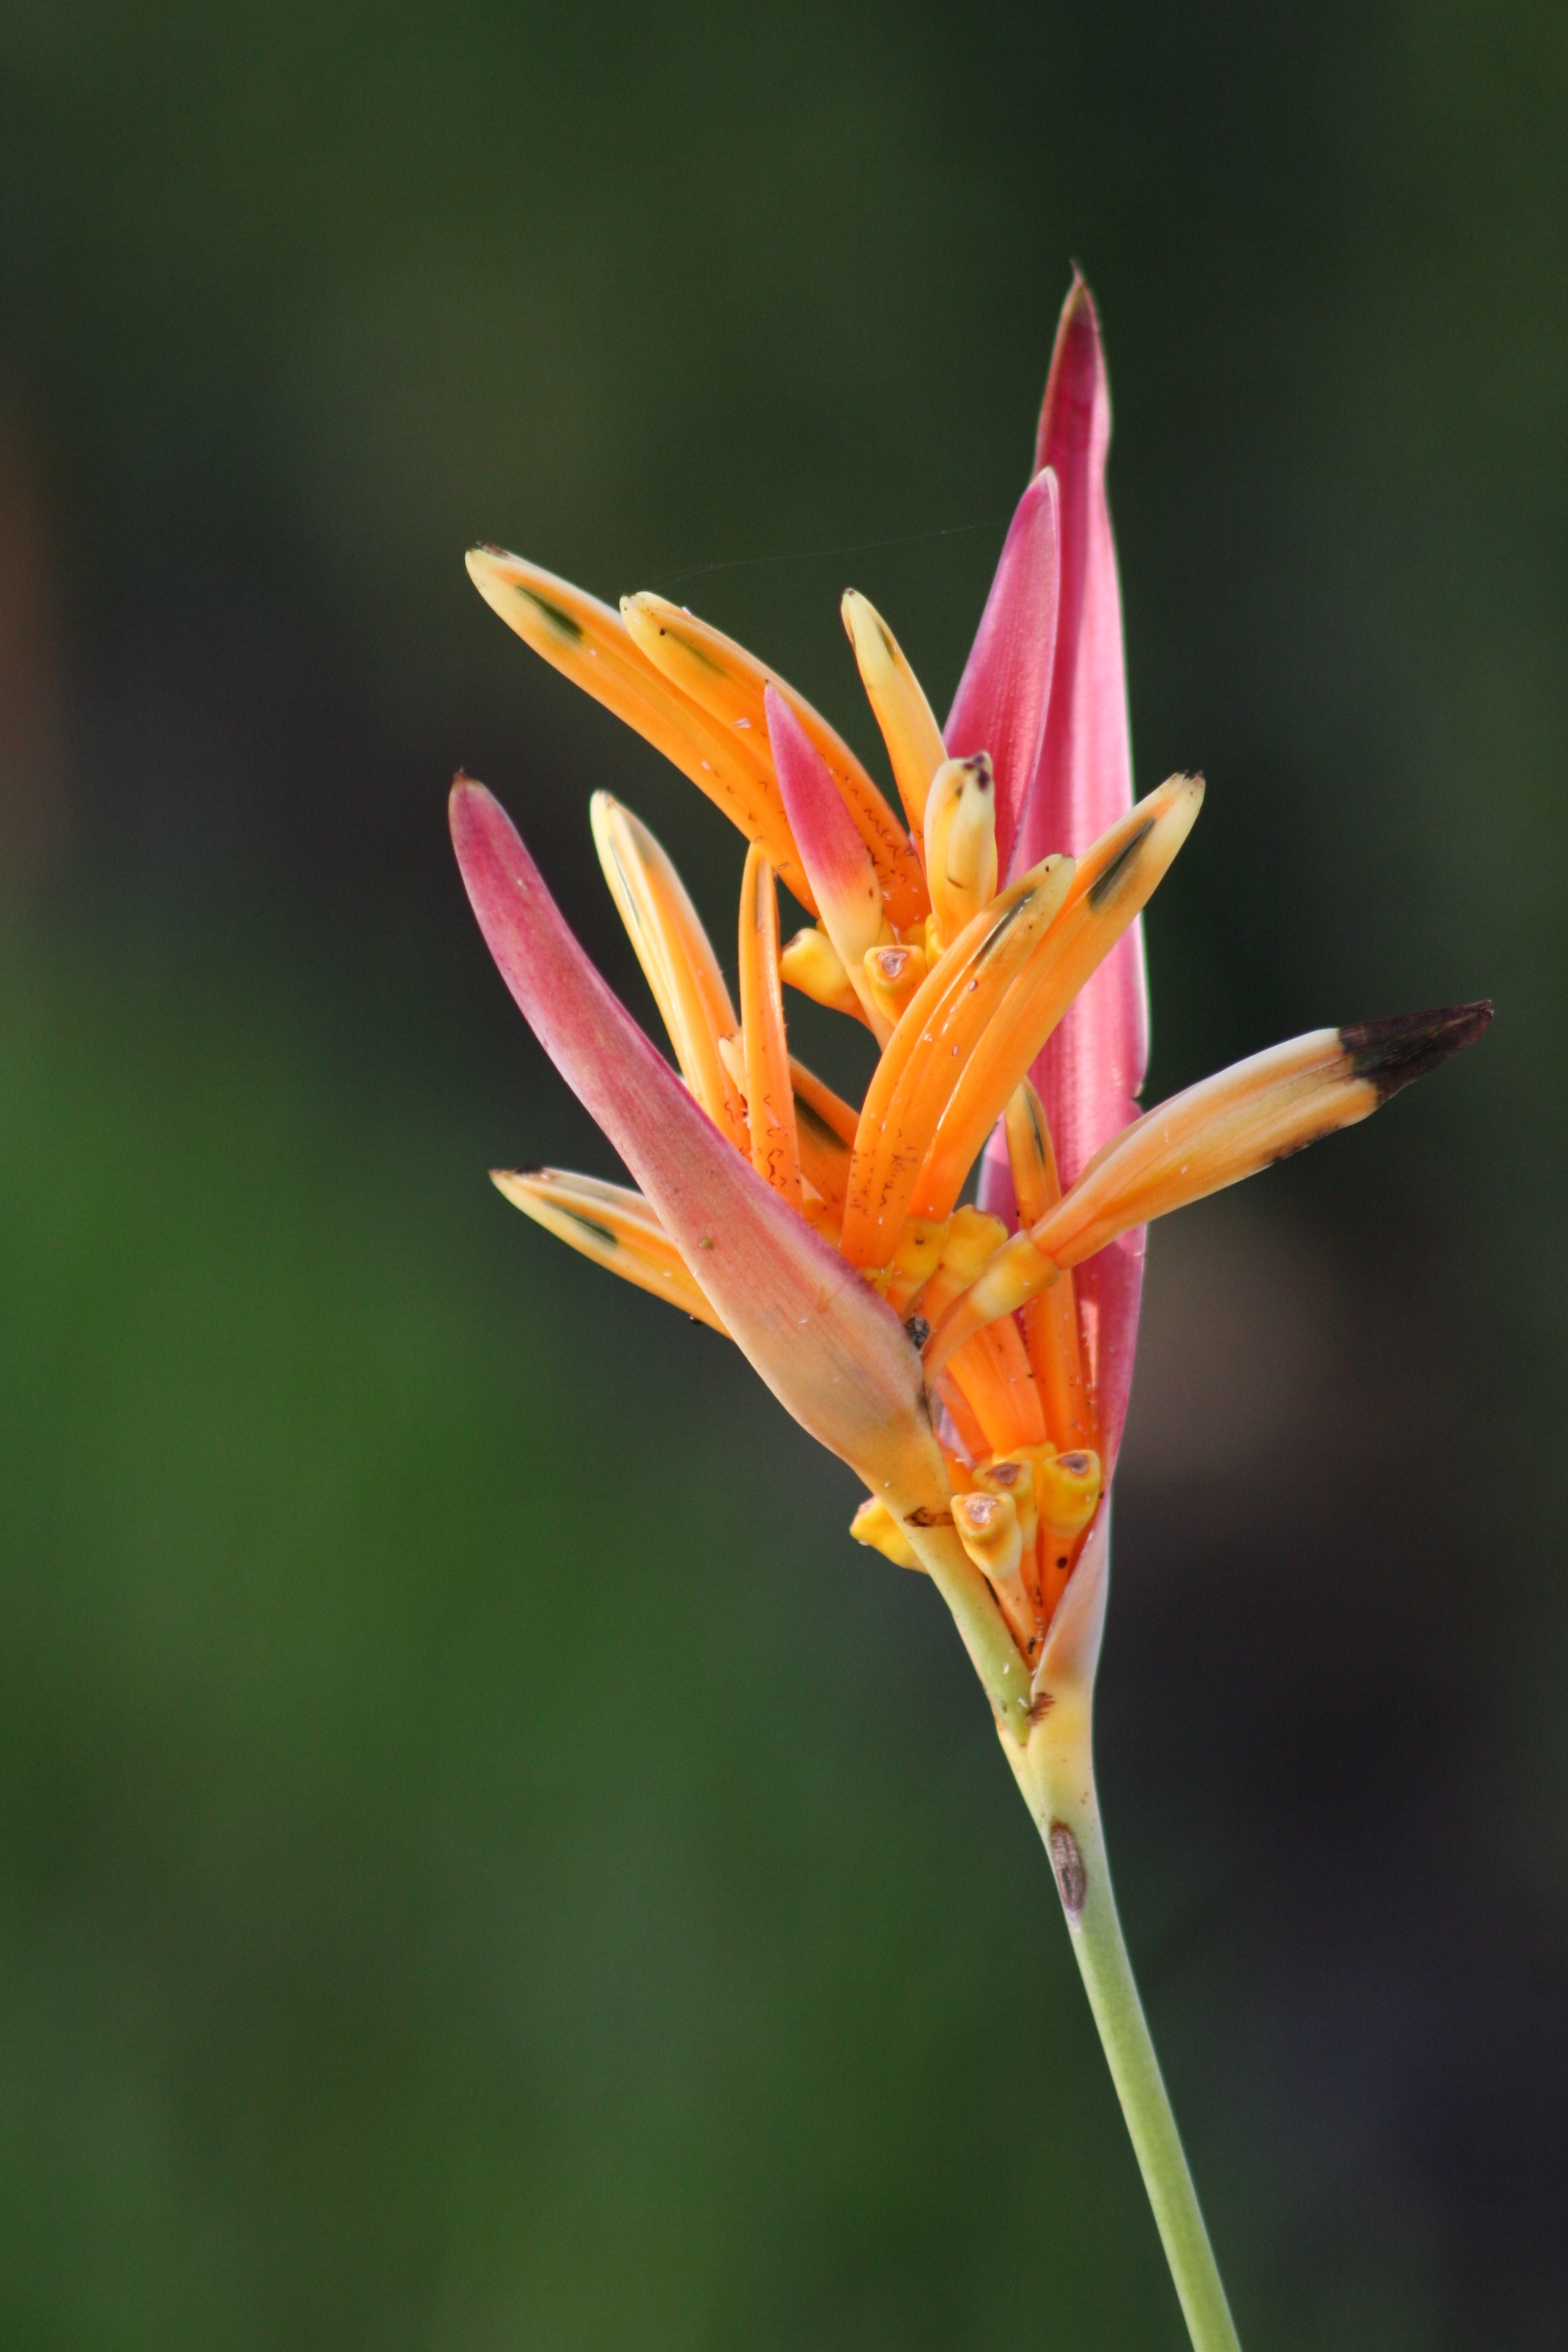
plant, leaf, flower, petal, summer, botany, yellow, flora, wildflower, nectar, macro photography, orange flower, flowering plant, plant stem, land plant, castilleja